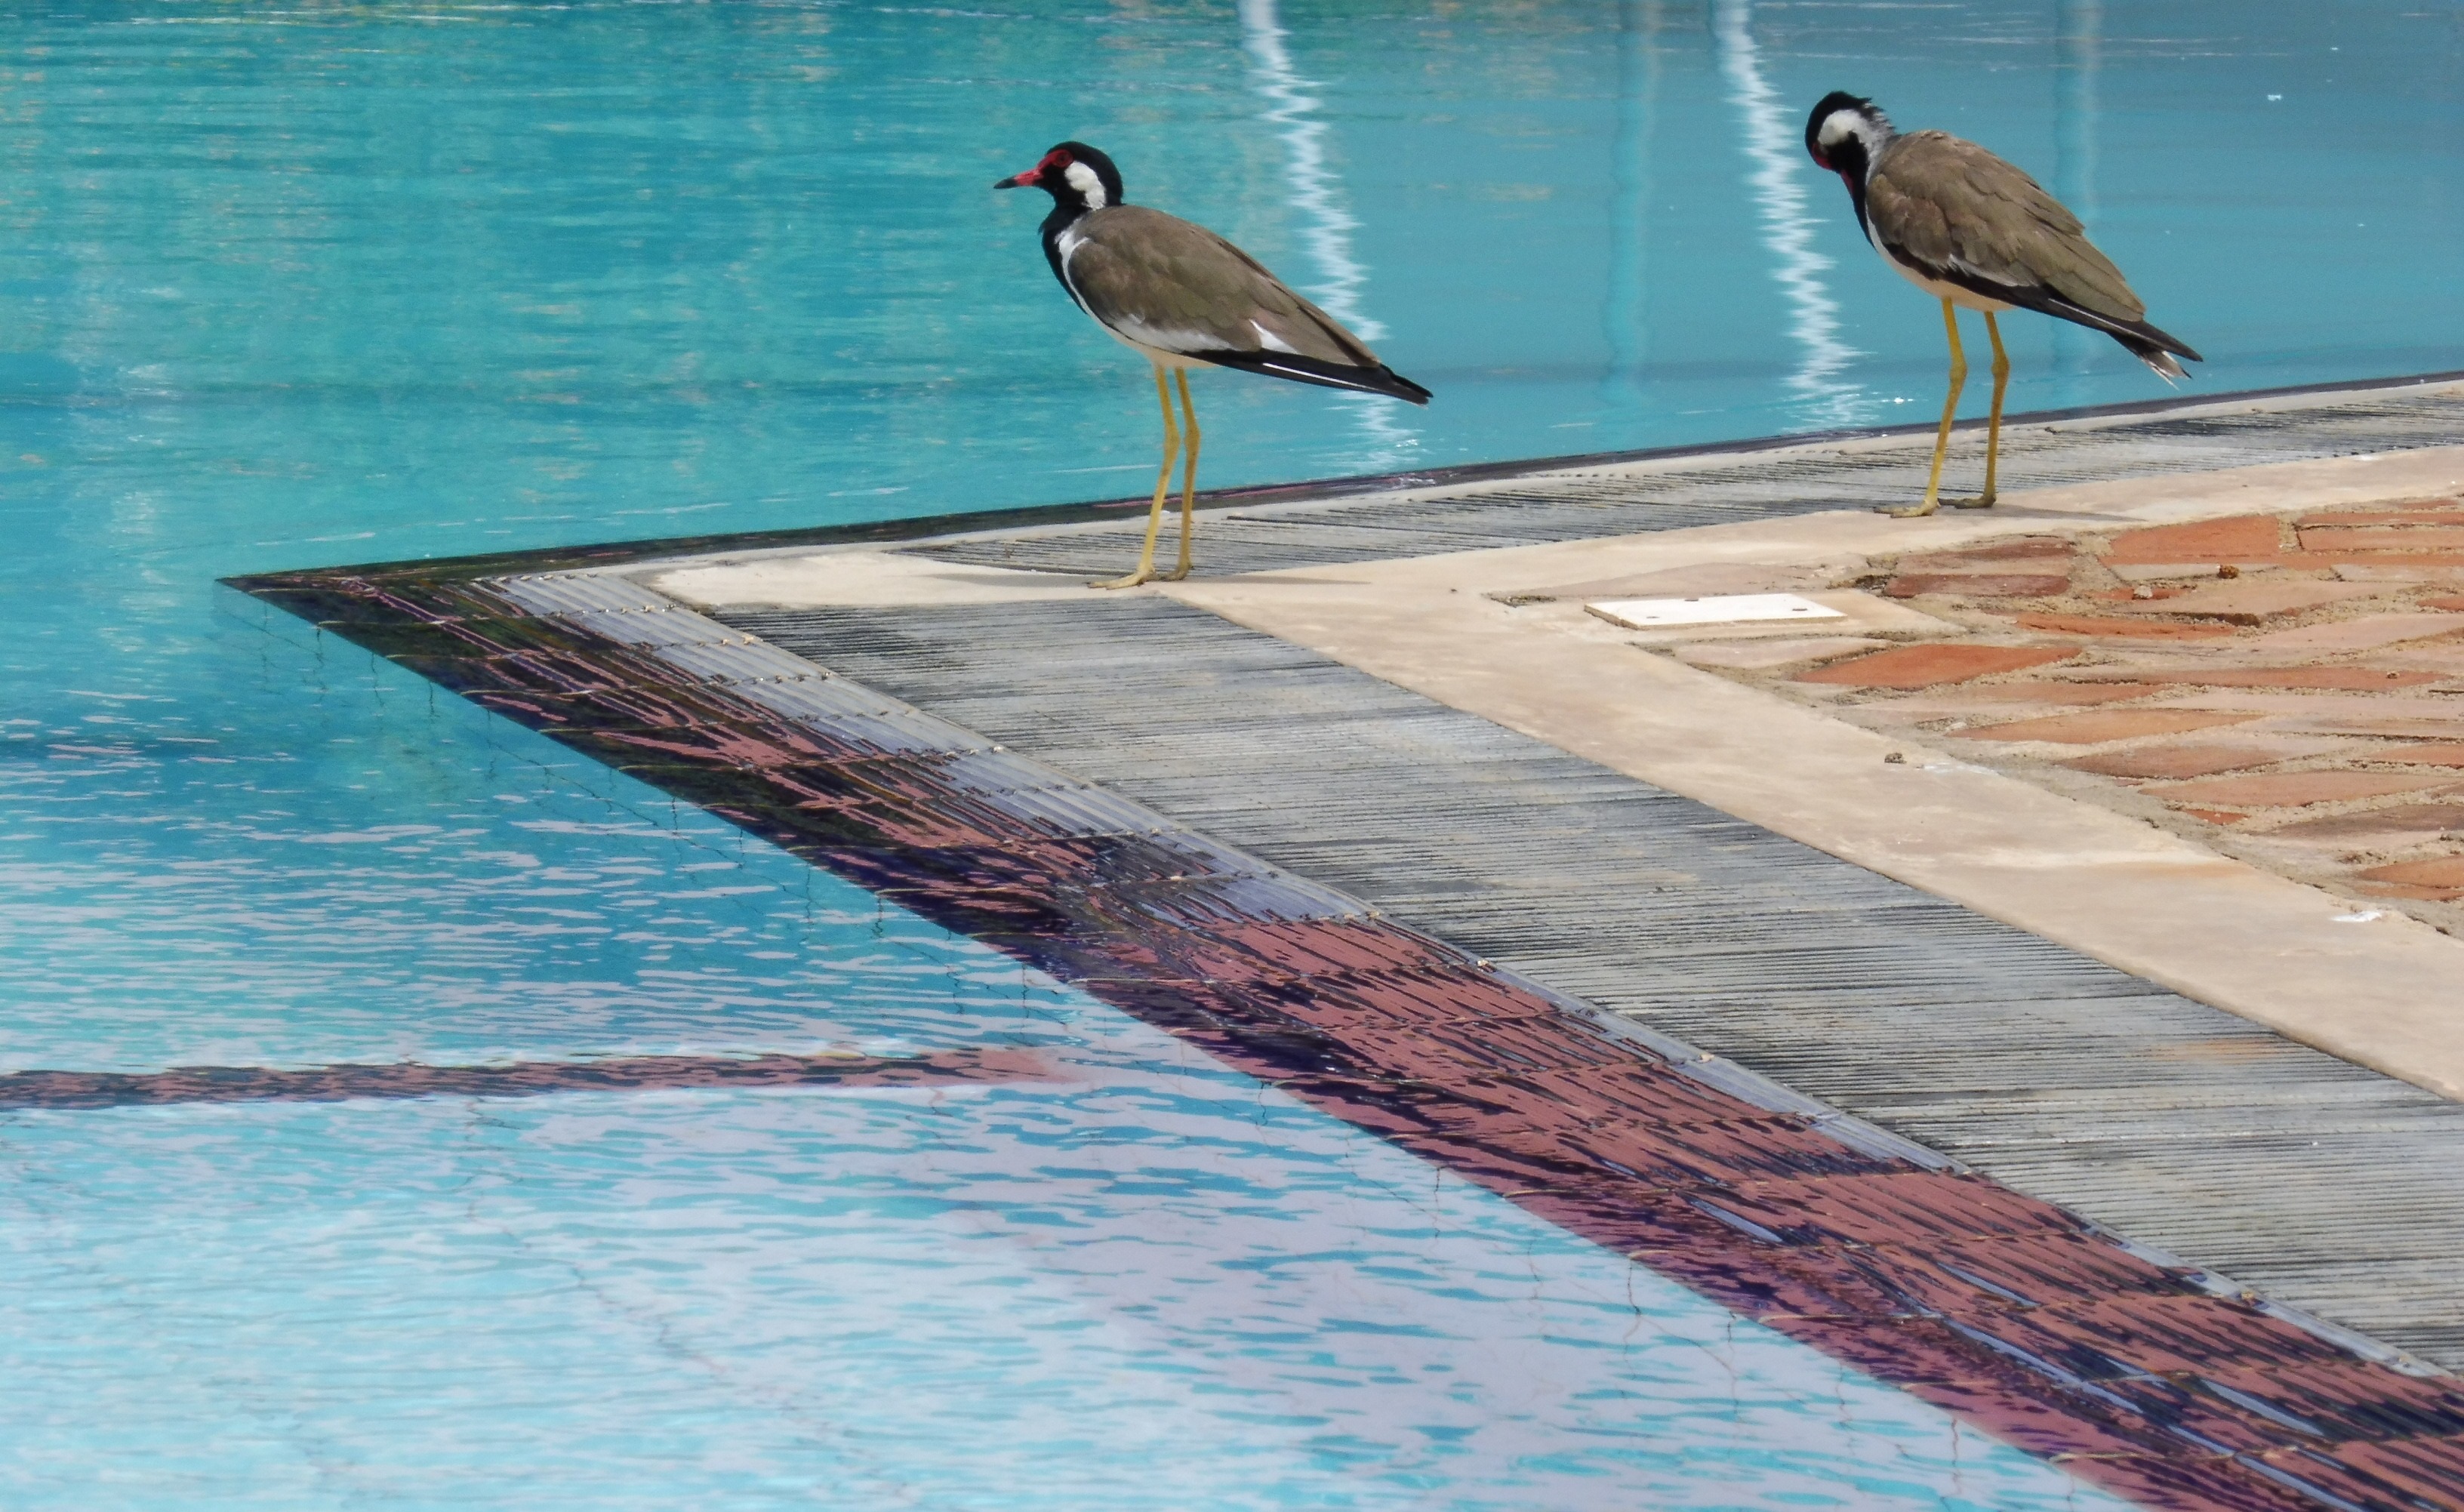
sea, water, ocean, bird, pool, reflection, swimming pool, blue, birds, a couple of